Conditional probability distribution

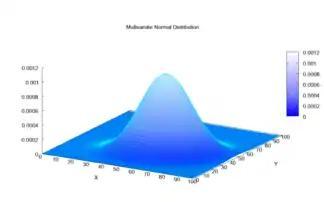
Bivariate normal joint density

The graph shows a bivariate normal joint density for random variables formula_1 and formula_2. To see the distribution of formula_2 conditional on formula_42, one can first visualize the line formula_42 in the formula_44 plane, and then visualize the plane containing that line and perpendicular to the formula_44 plane. The intersection of that plane with the joint normal density, once rescaled to give unit area under the intersection, is the relevant conditional density of formula_2.